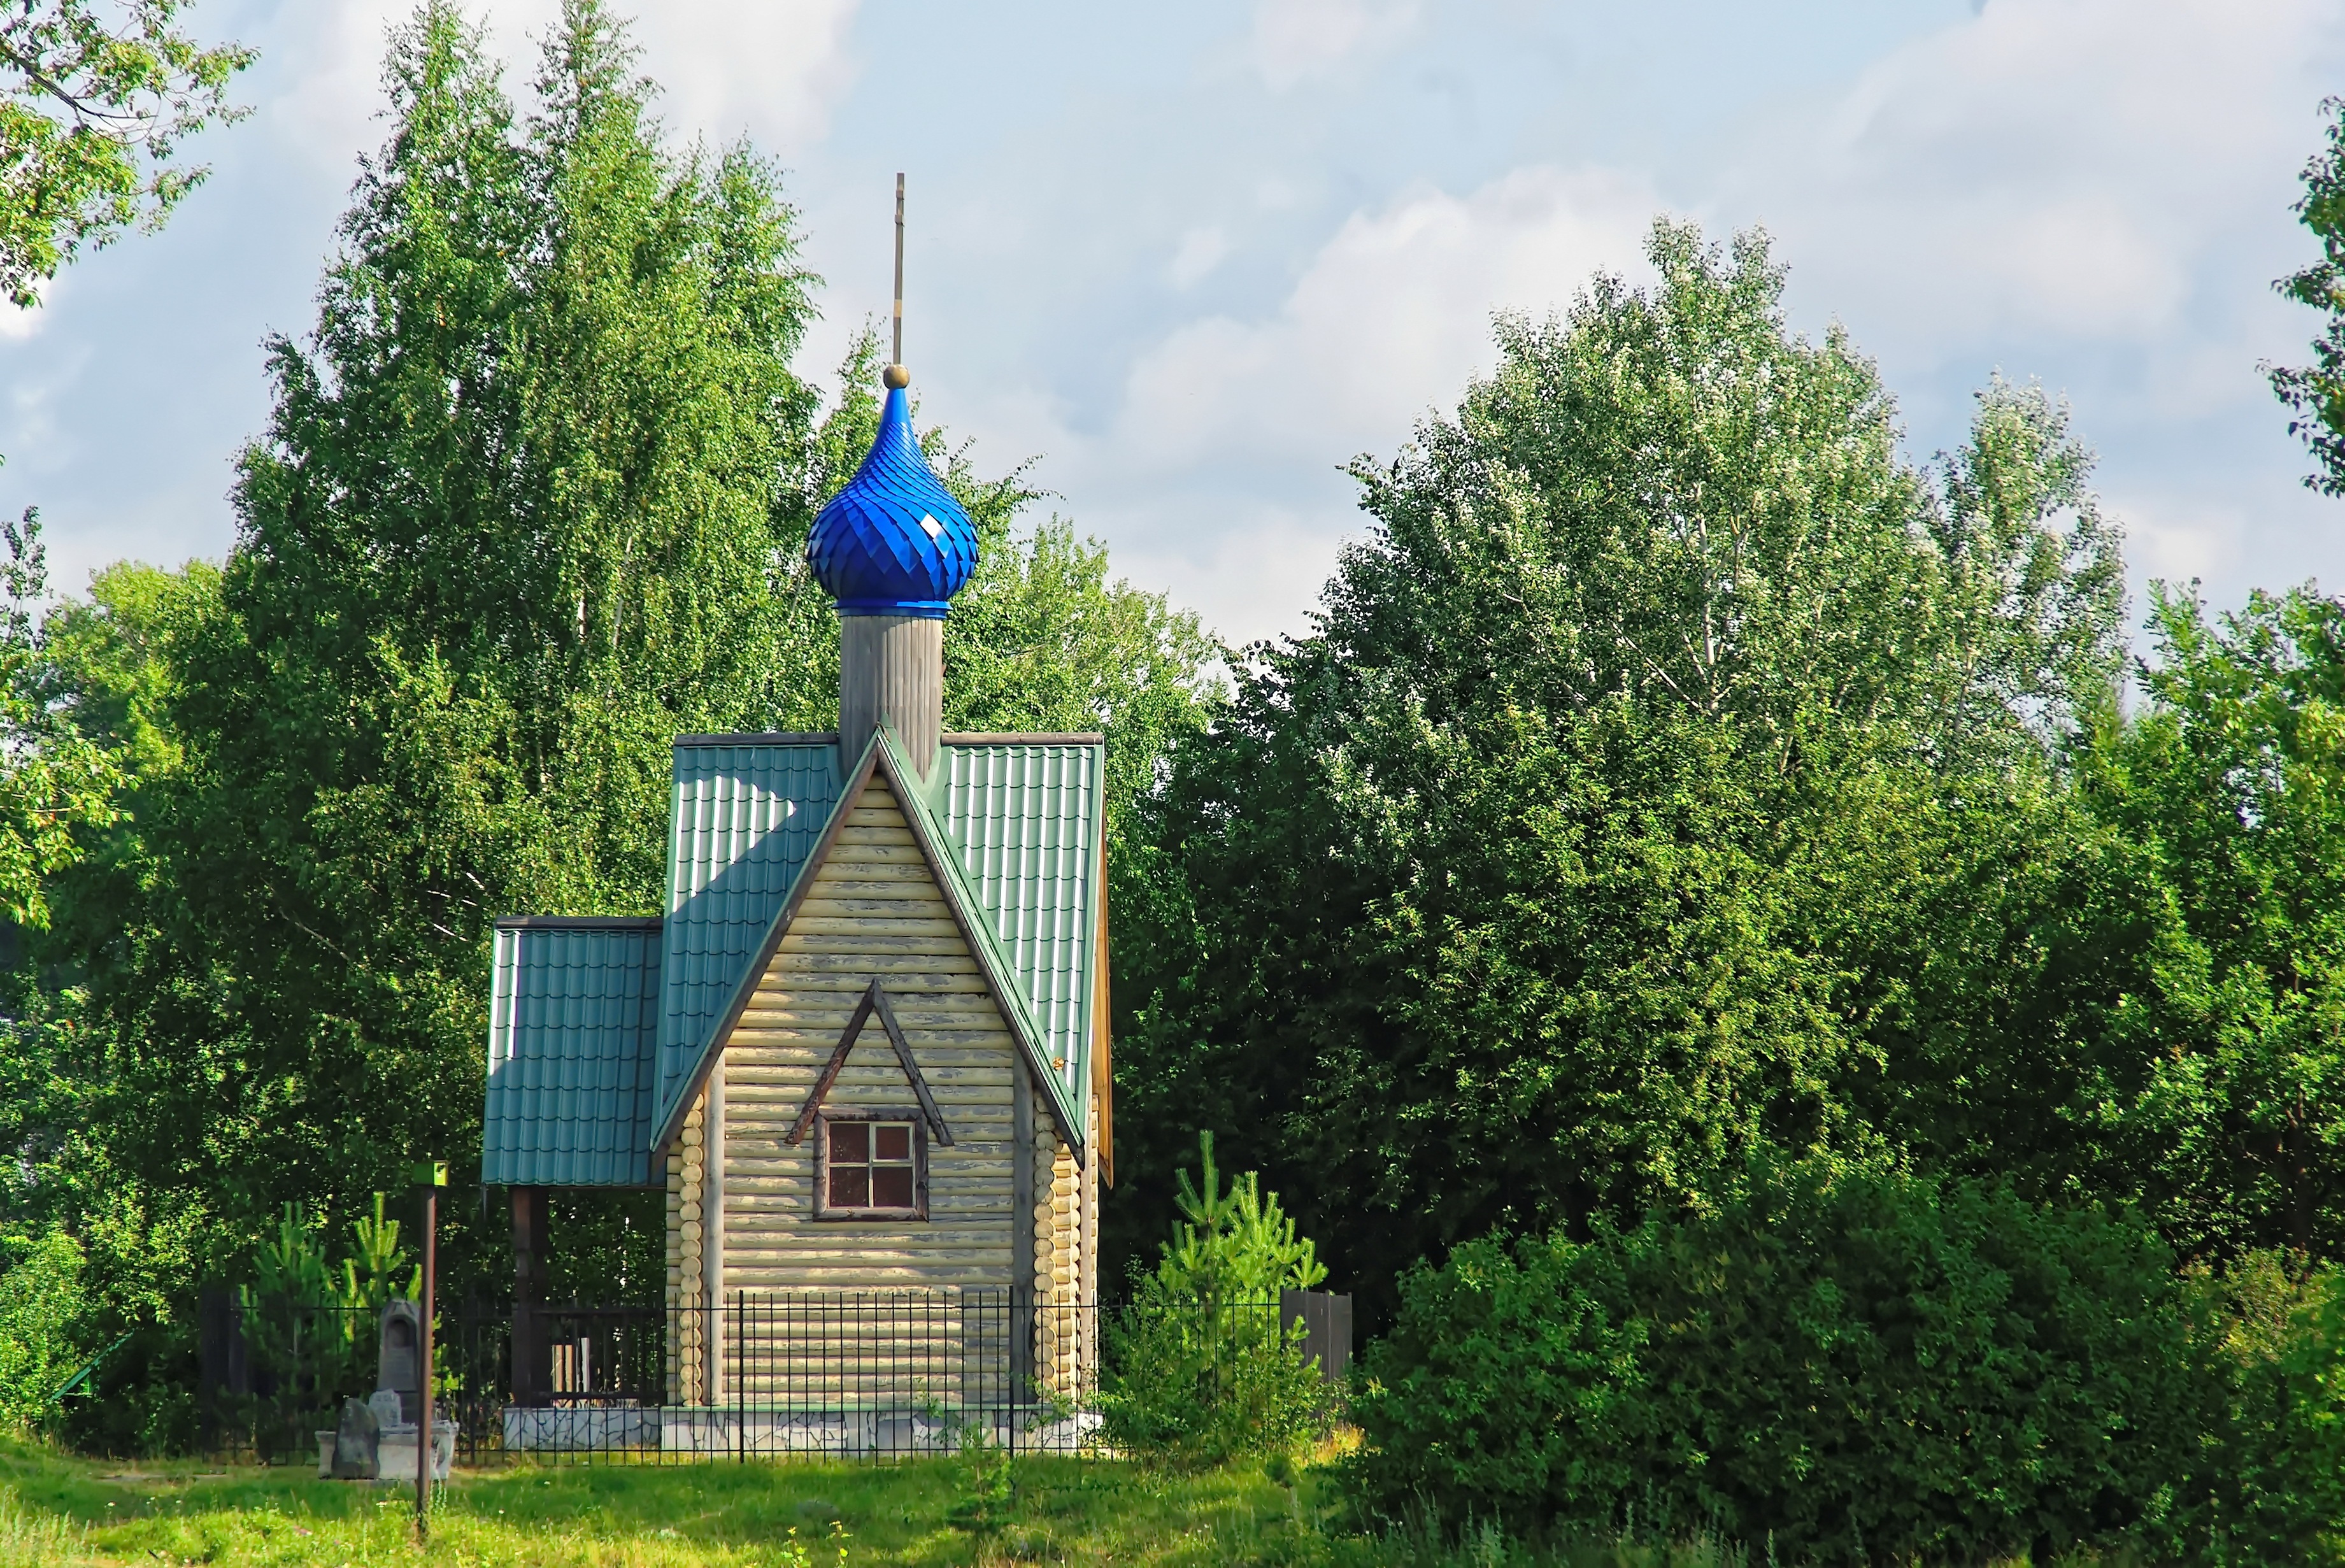
landscape, tree, nature, grass, architecture, plant, sky, wood, meadow, house, building, home, green, bulb, cottage, religion, landmark, blue, church, chapel, place of worship, spire, steeple, estate, russia, orthodox church, real estate, rural area, russian church